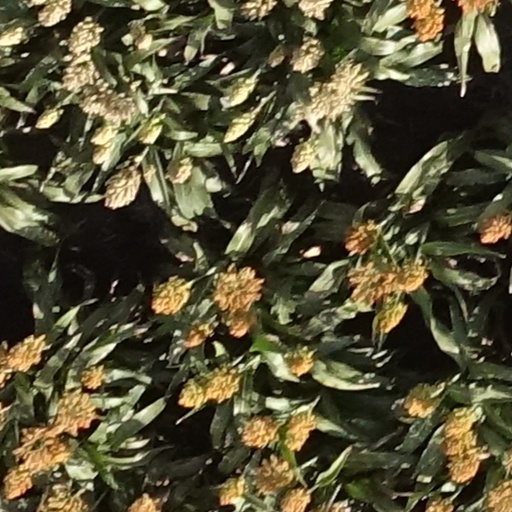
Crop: sorghum